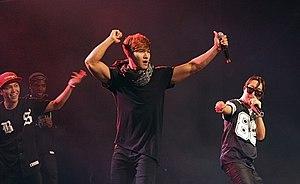
Kim Jong-kook, né le 25 avril 1976, est un chanteur et une personnalité télévisée sud-coréenne.